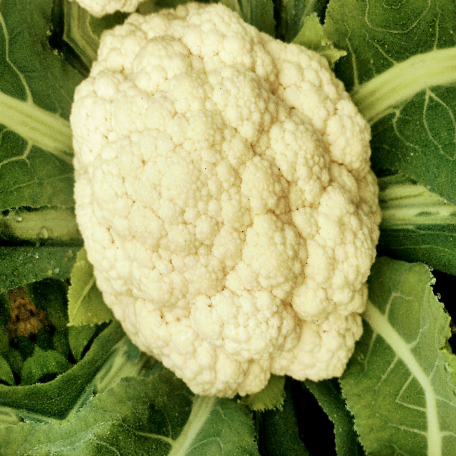
Label: Disease Free